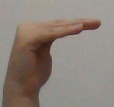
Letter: haa